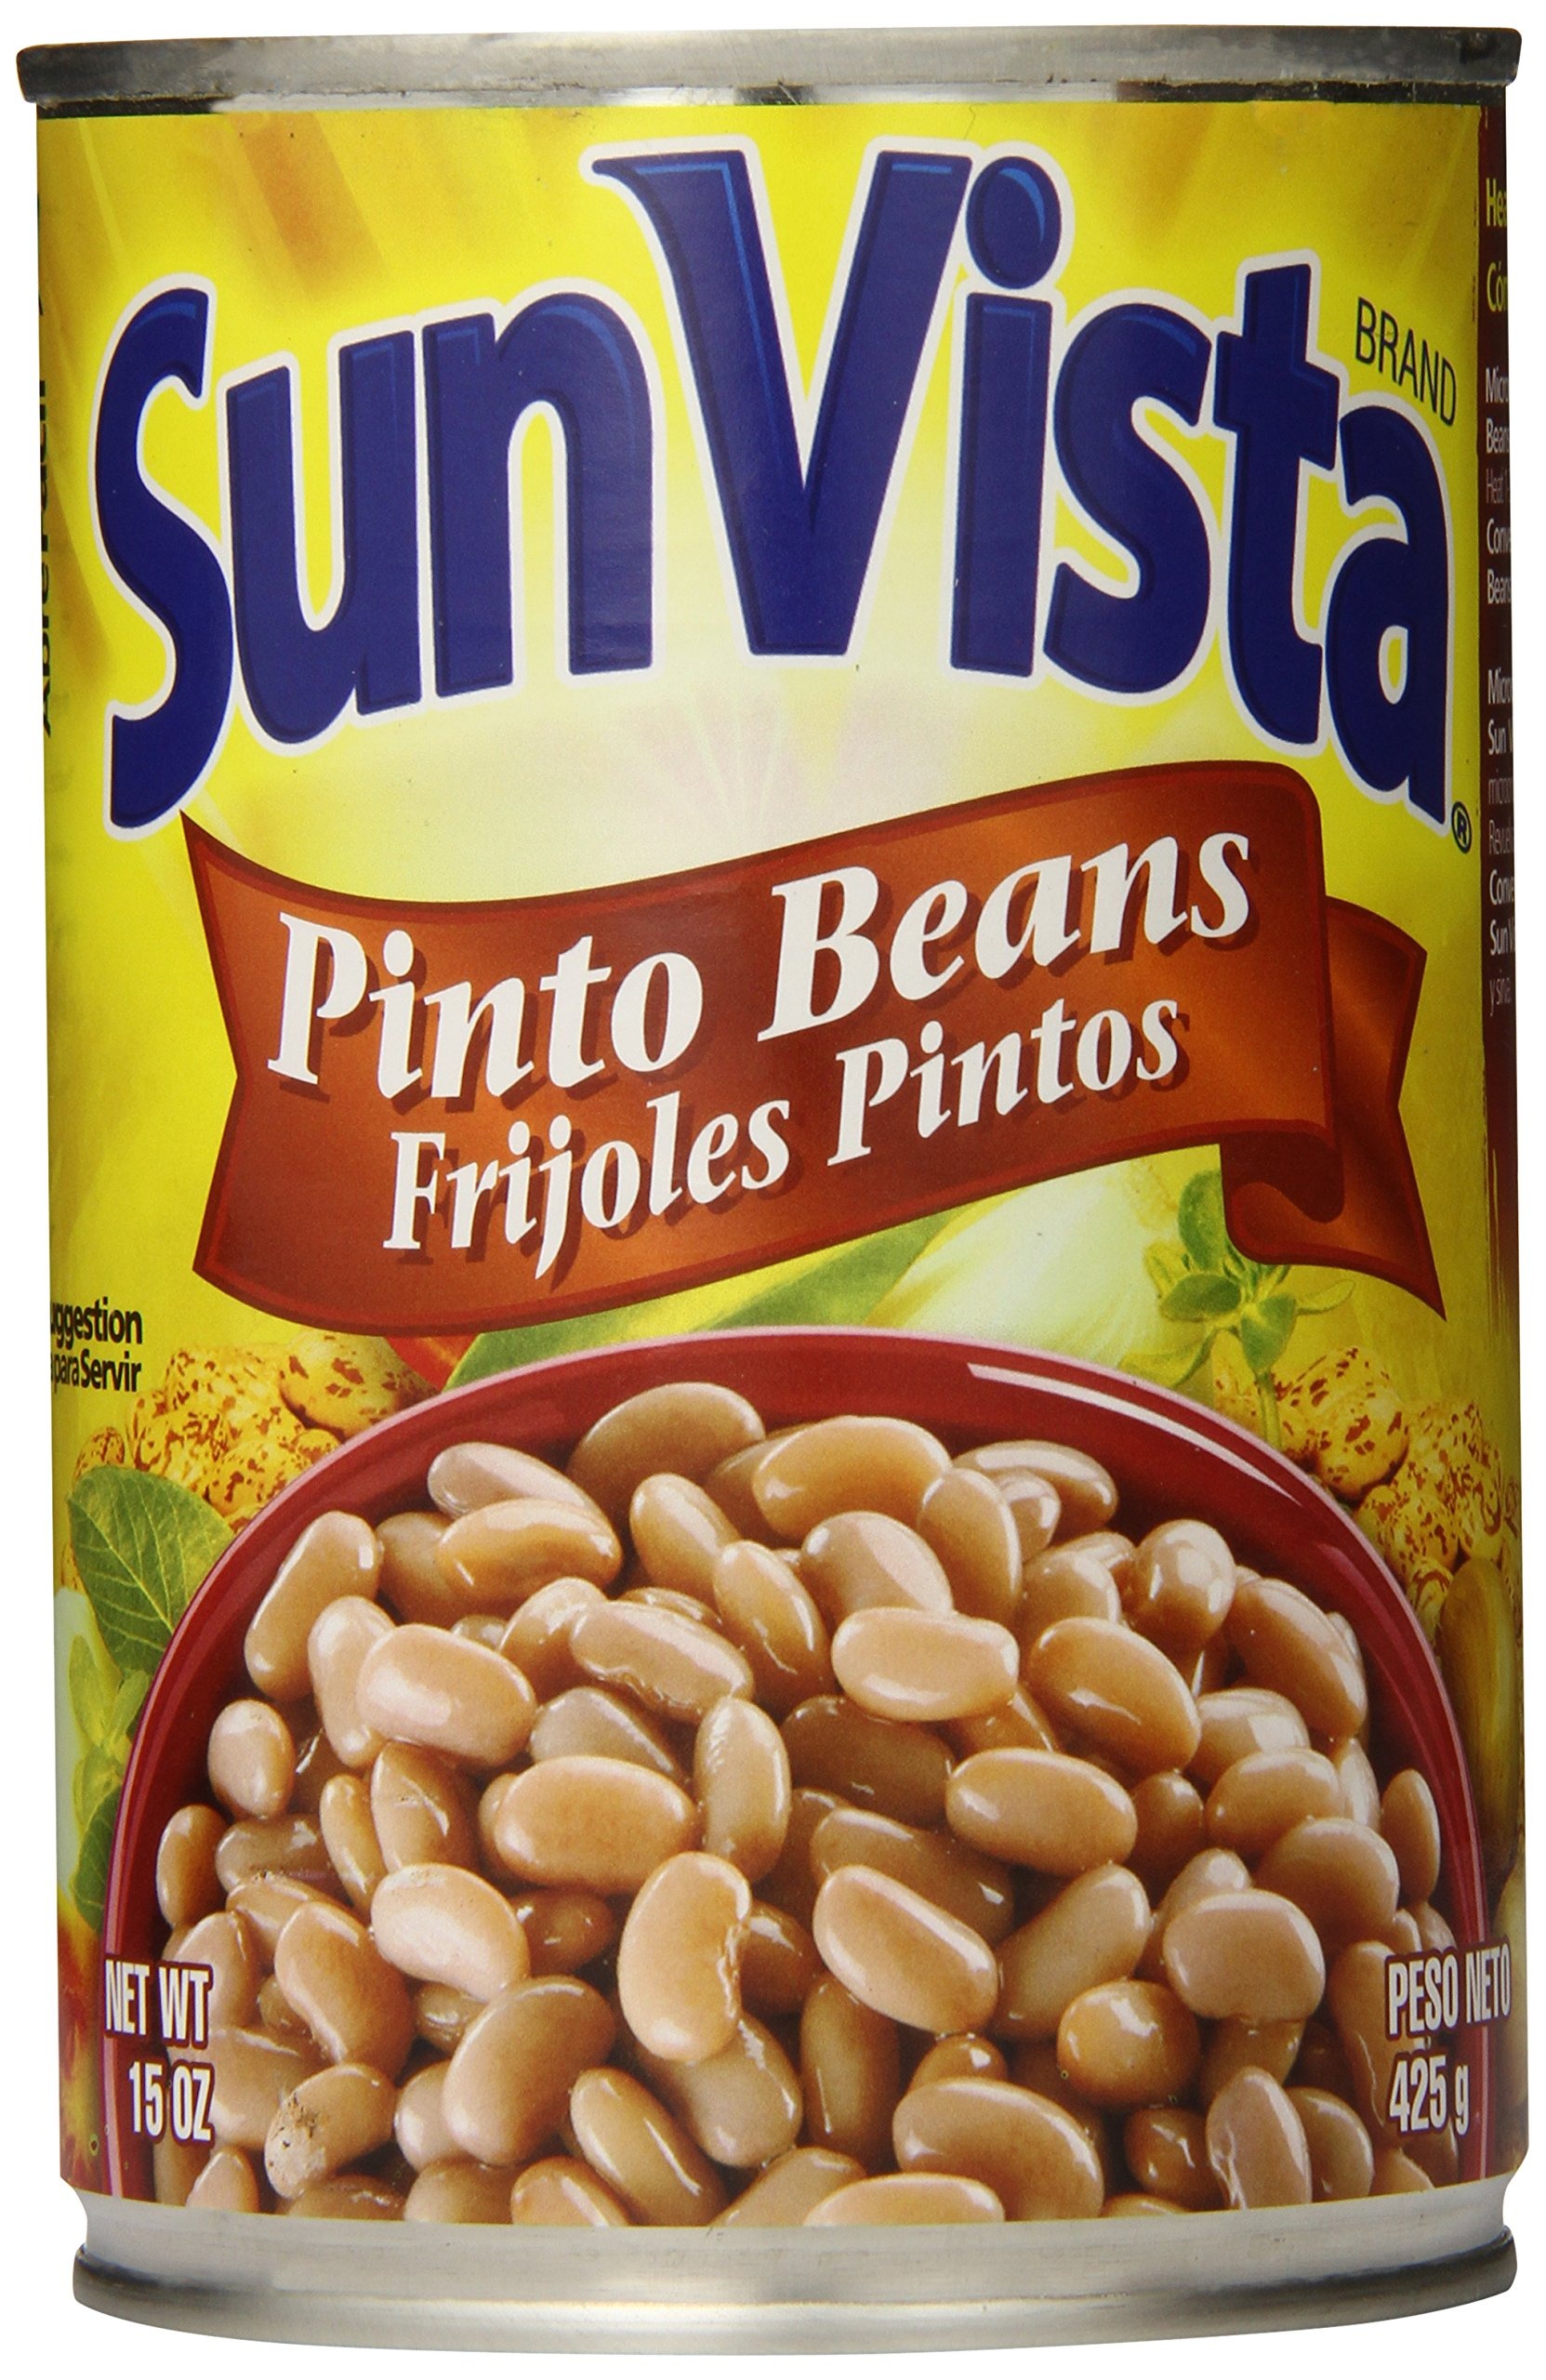
Item Name: Sun Vista Pinto Beans, Whole, 15 Ounce (Pack of 12)
Bullet Point 1: Delicious whole pinto beans
Bullet Point 2: Great as a side dish
Bullet Point 3: Heat and eat
Value: 180.0
Unit: ounce

Price: 1.72